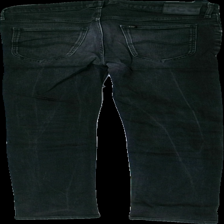
View: back
Type: Jeans
Category: Men
Brand: Lee
Colors: Black
Material: 100% cotton
Cut: Regular
Season: All
Trend: Denim
Damage location: bottom center
Price range: 100-150
Recommended usage: Reuse
Description: svarta jeans